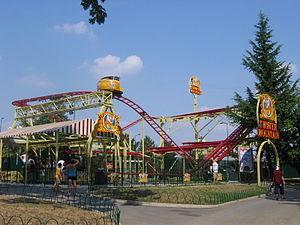
Ces différentes listes sont non exhaustives.
Leolandia est un parc d'attractions situé à Capriate San Gervasio, dans la province de Bergame, en Lombardie.